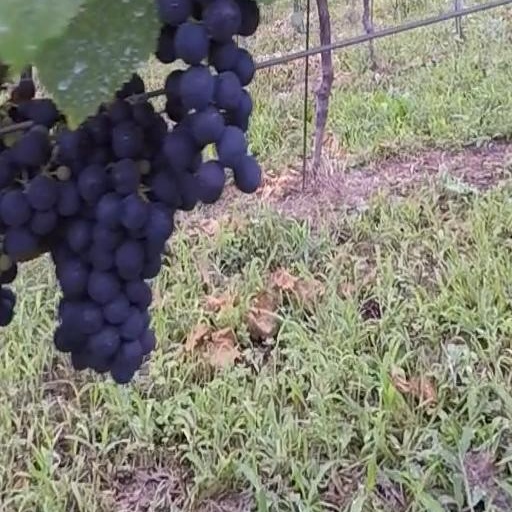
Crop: grape